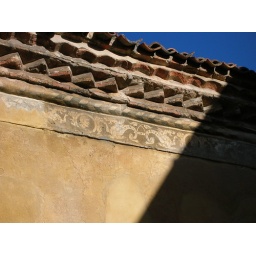
detail near the roof of a building - in the barrio de los canonigos in segovia